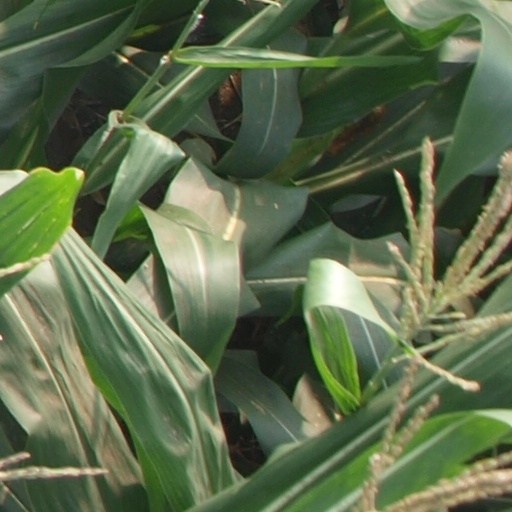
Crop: maize; corn